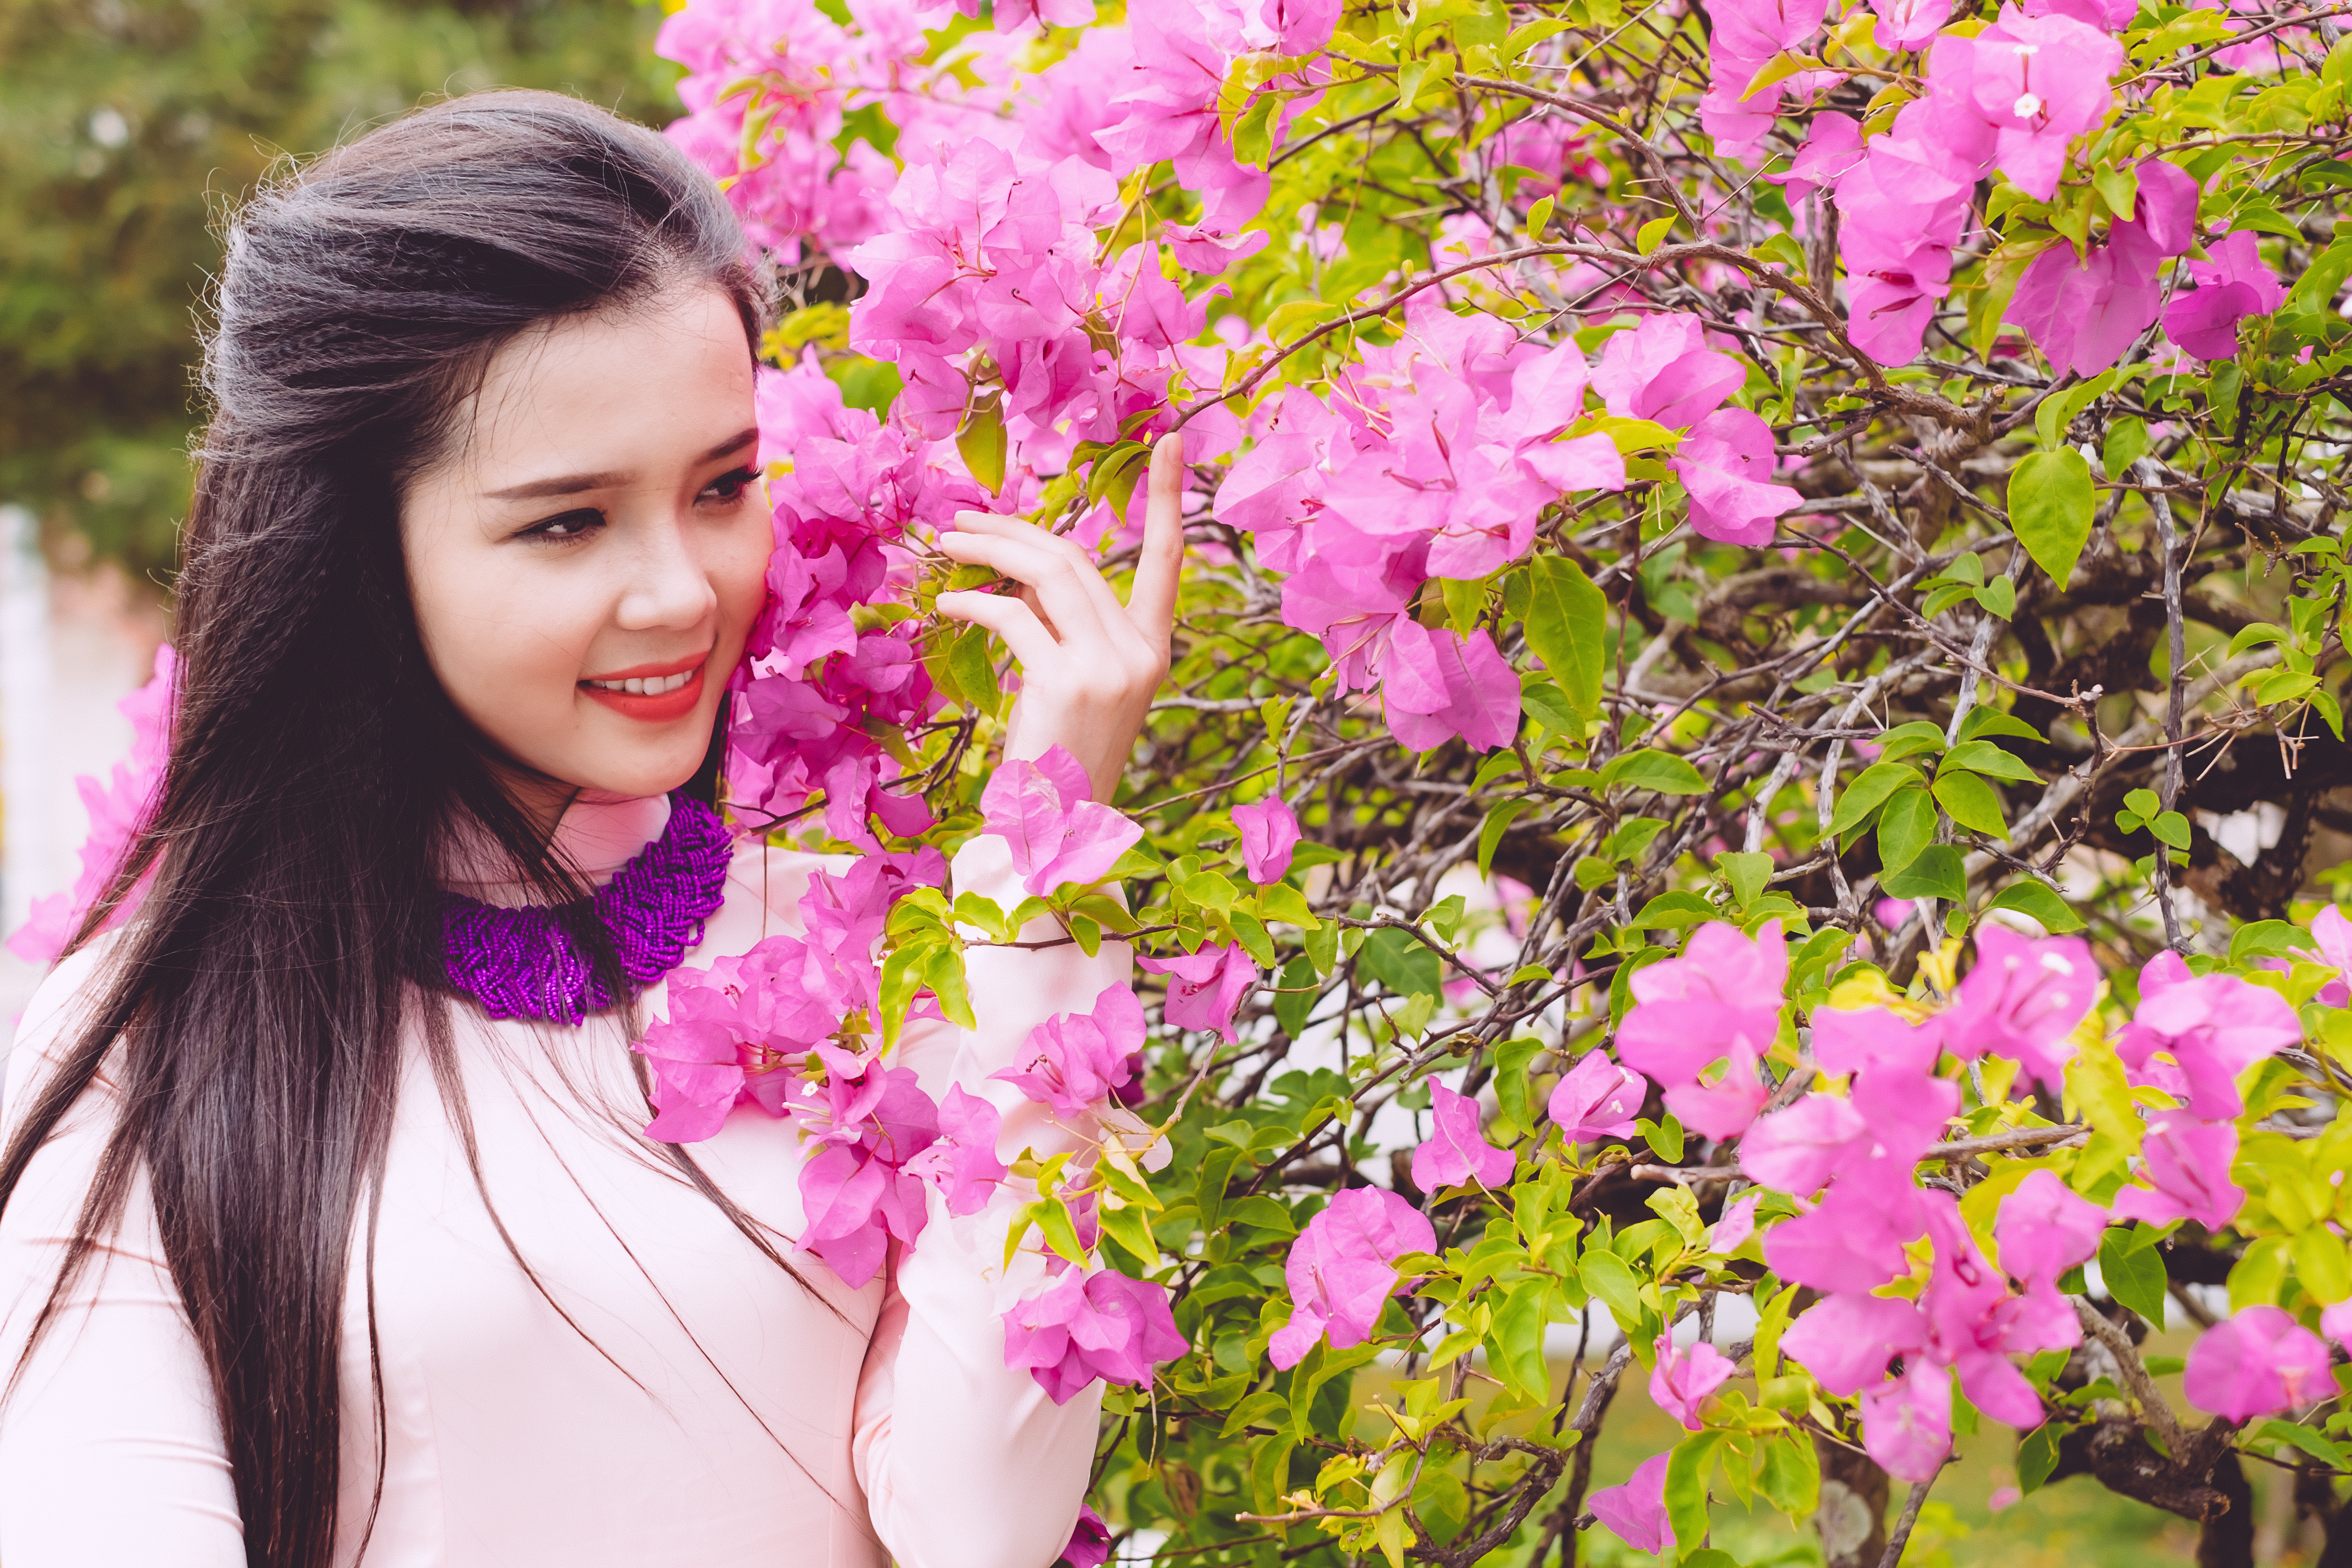
blossom, plant, flower, petal, spring, pink, flora, beauty, floristry, flowering plant, land plant